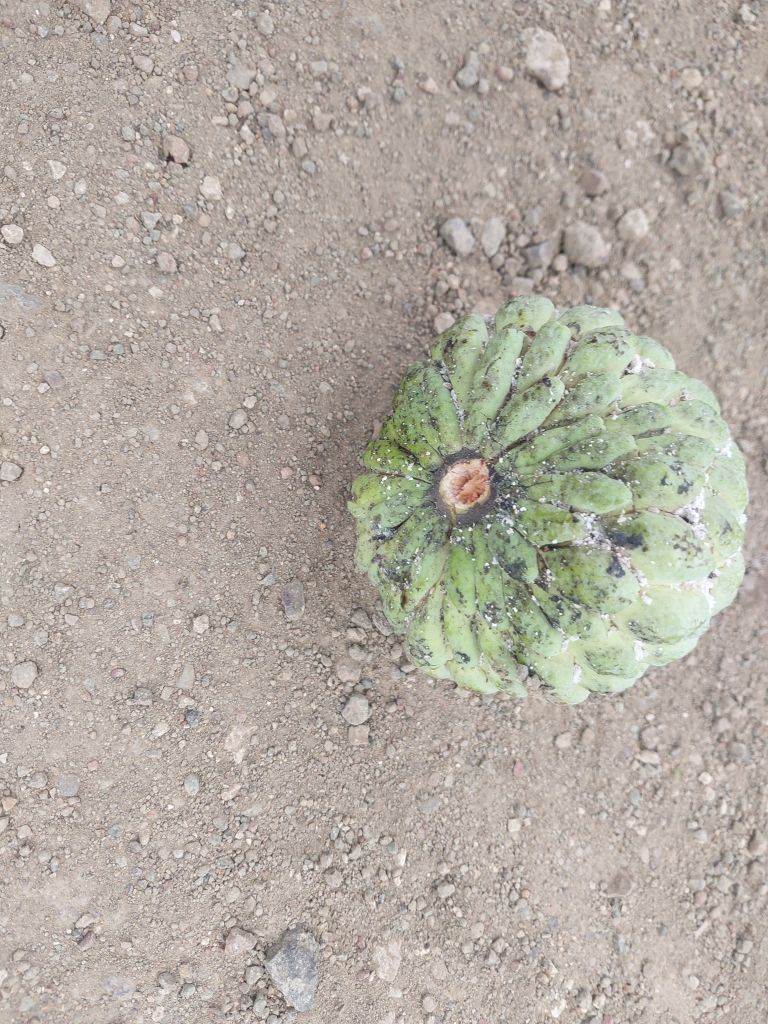
Disease label: Leaf spot on fruit